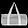
Label: Bag